Second Battle of Fallujah

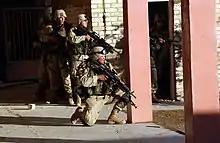
U.S. Army Soldiers use a wall and a pillar as a shield while they tactically enter and clear a building in Fallujah in November 2004.

The battle proved to be the bloodiest of the war and the bloodiest battle involving U.S. Marines since the Vietnam War. Comparisons with the Battle of Hue City and the Pacific campaign of World War II were made. Coalition forces suffered a total of 107 killed and 613 wounded during Operation Phantom Fury. U.S. forces had 54 killed and 425 wounded in the initial attack in November. By 23 December when the operation was officially concluded, the casualty number had risen to 95 killed and 560 wounded. British forces had 4 killed and 10 wounded in two separate attacks in the outskirts of Fallujah. Iraqi forces suffered 8 killed and 43 wounded. Estimates of insurgent casualties are complicated by a lack of official figures. Most estimates place the number of insurgents killed at around 1,200 to 1,500, with some estimations as high as over 2,000 killed. Coalition forces also captured approximately 1,500 insurgents during the operation.